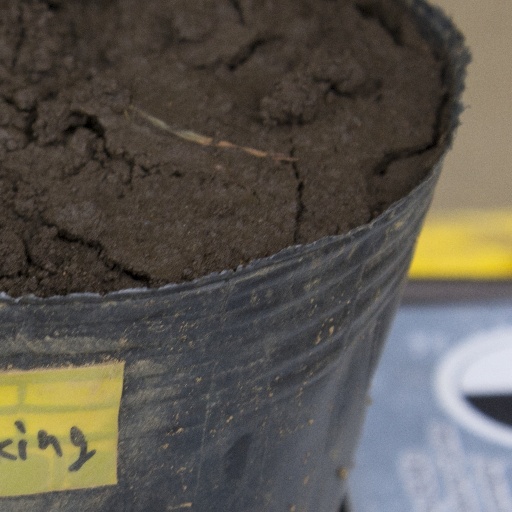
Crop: soybean